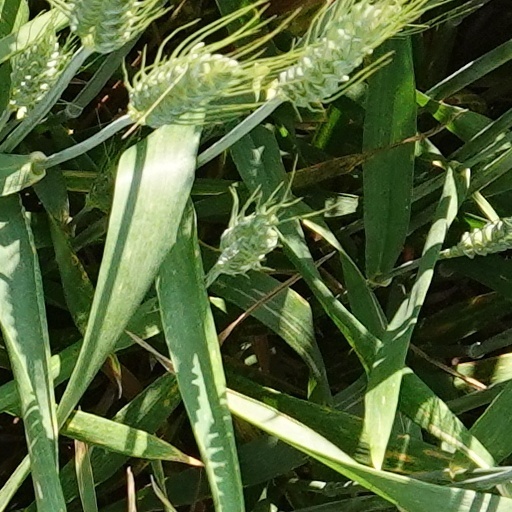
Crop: wheat